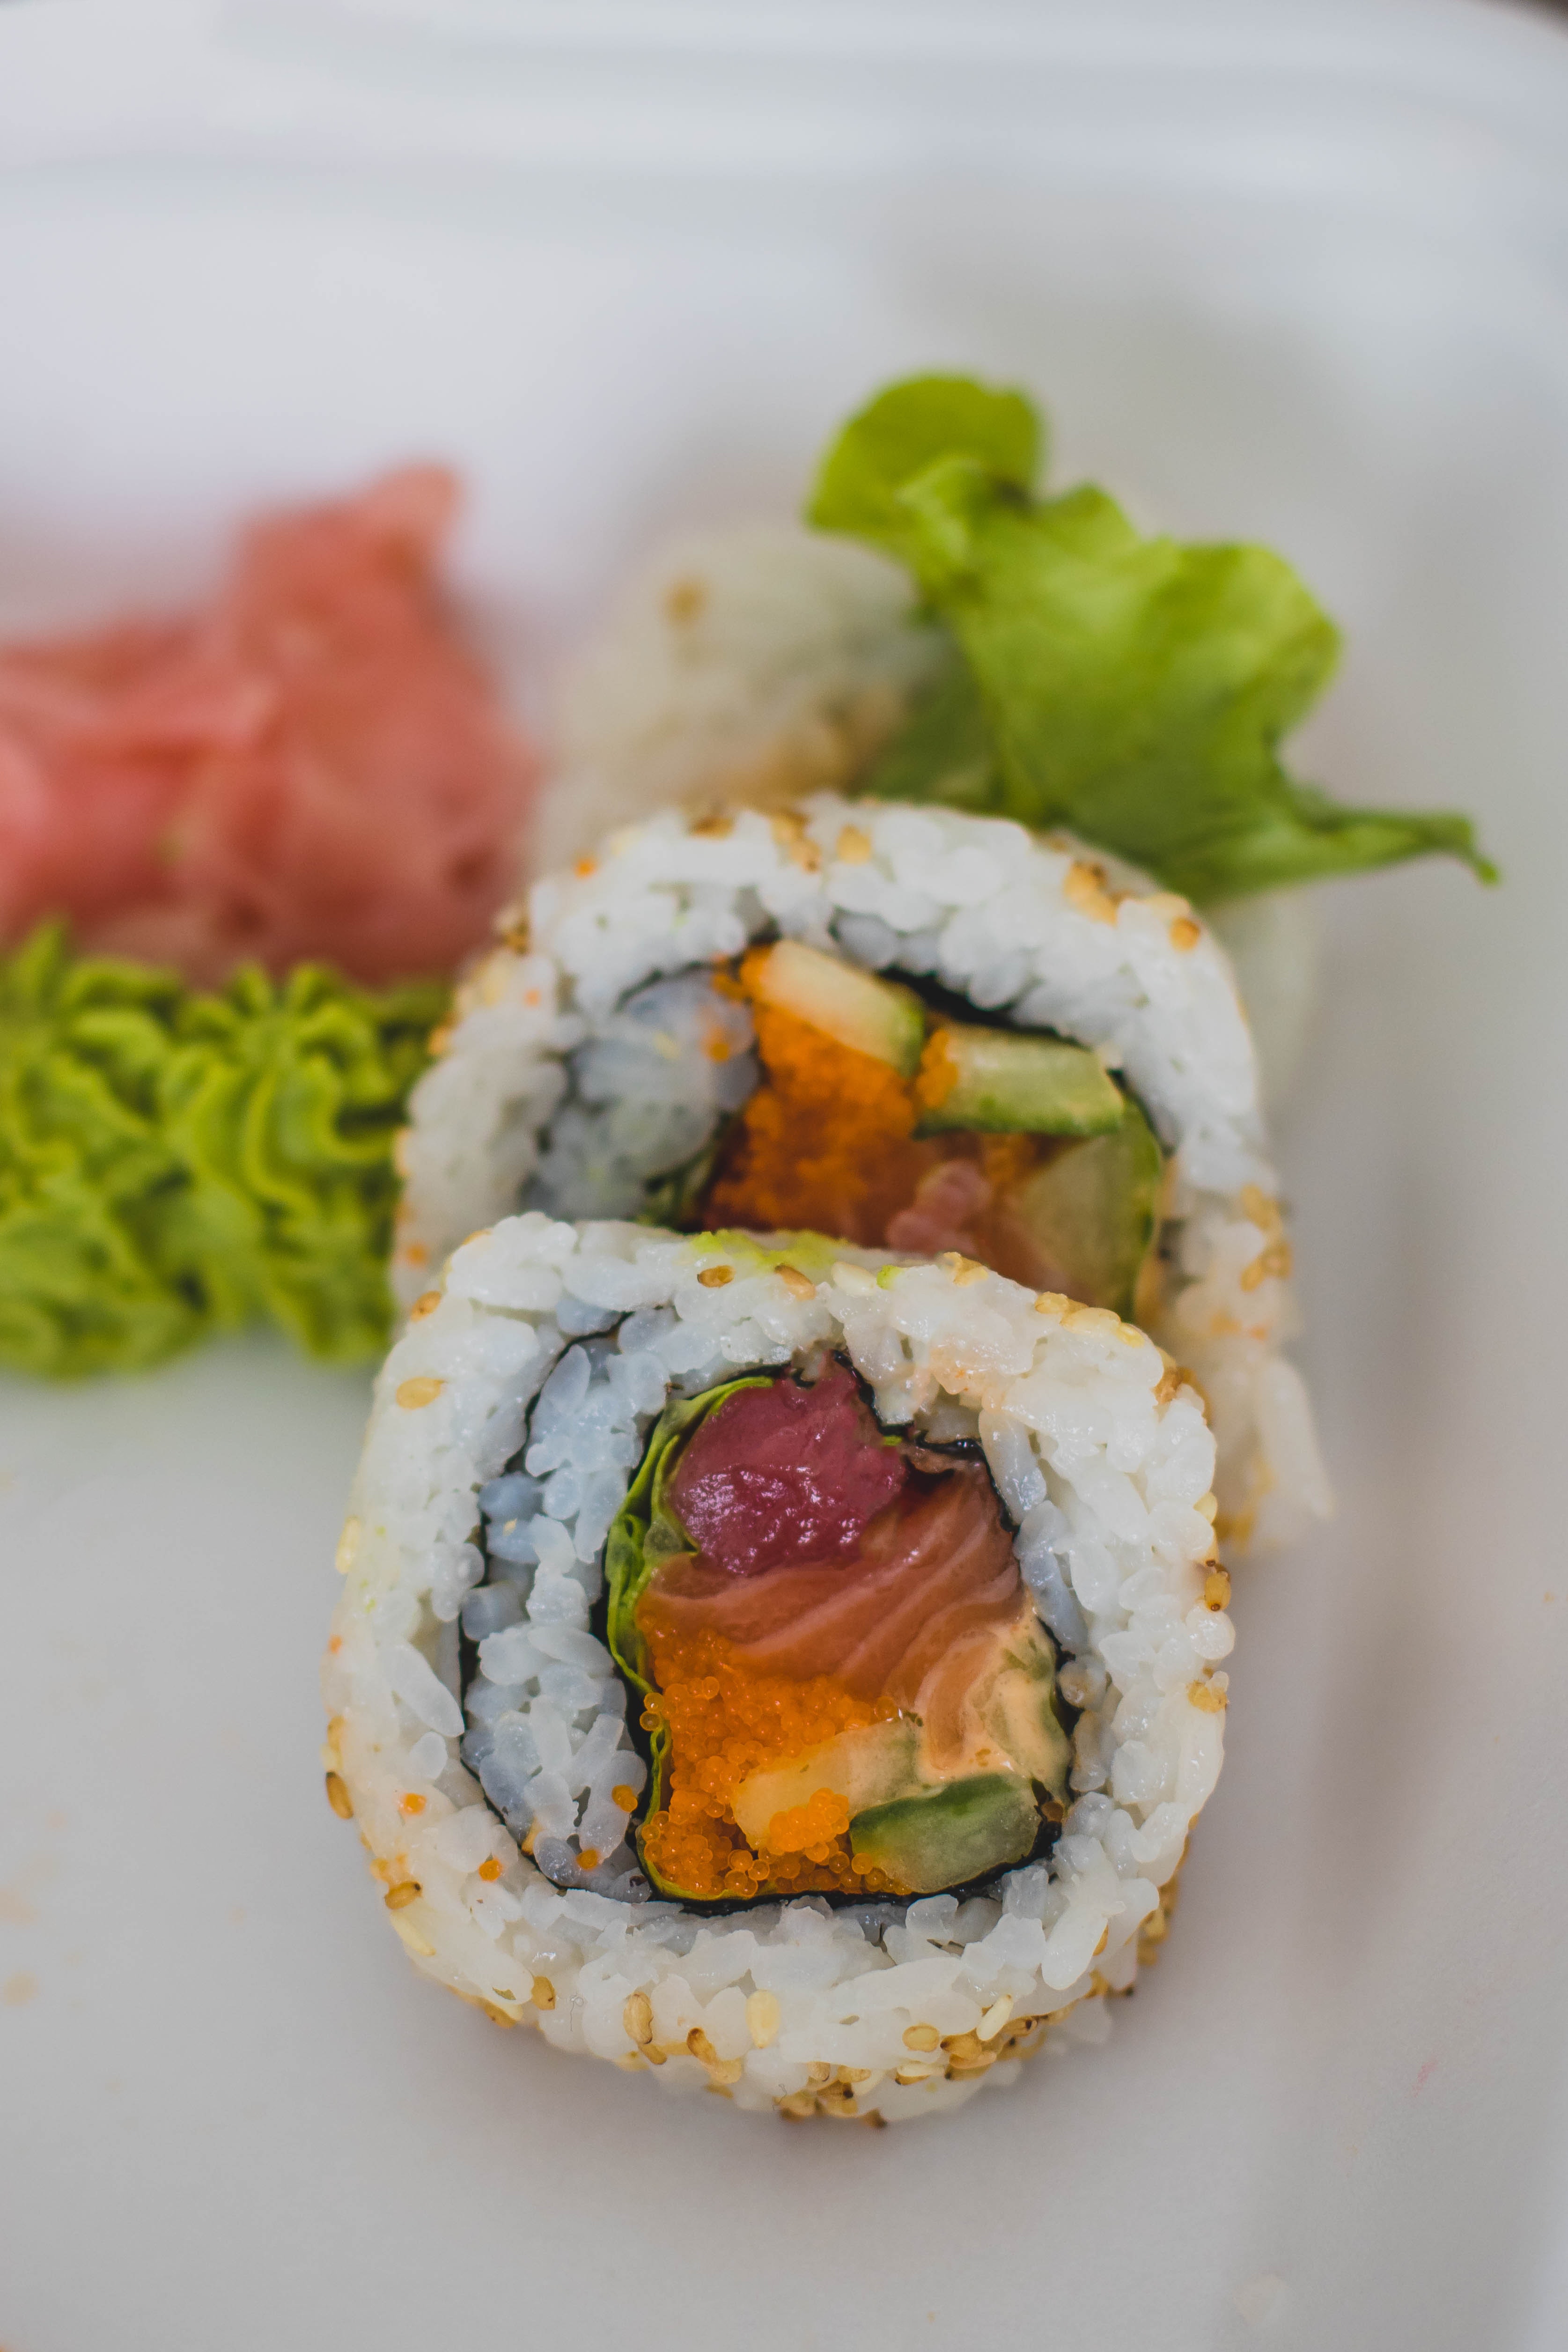
dish, cuisine, food, sushi, gimbap, california roll, ingredient, comfort food, japanese cuisine, la carte food, produce, side dish, recipe, sakana, steamed rice, garnish, sashimi